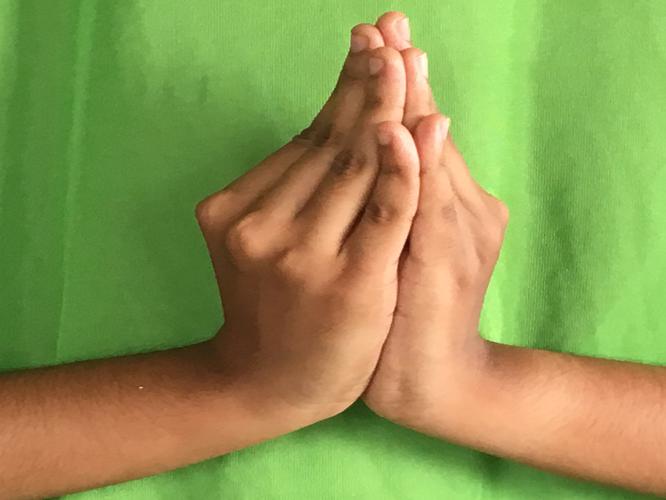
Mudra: Kapotham
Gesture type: double_hand